We Will Not Fade Away

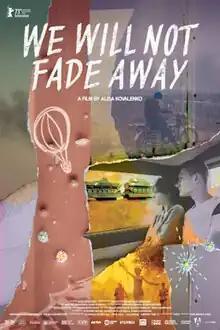
Official poster

We Will Not Fade Away is a 2023 Ukrainian documentary film written and directed by Alisa Kovalenko. The film was made with a children and teenager centric theme as it reflects the lives of youngsters who aspire to achieve their life goals amid uncertain chaotic circumstances which threaten to demolish their dreams and hopes. The film premiered in the Generation 14plus section at the 73rd Berlin International Film Festival on 19 February 2023. The film also premiered in the creative documentaries section at the 2023 Geneva International Film Festival and Forum on Human Rights.